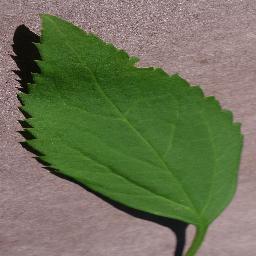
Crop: cherry
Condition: (including_sour)_healthy